Answer in natural language. How many TVStands are visible in the scene? Choose between the following options: 0, 1, 2, 4 or 3
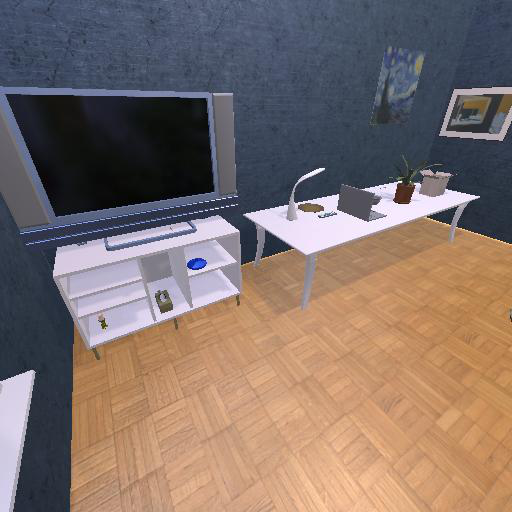
<answer>1</answer>